Alan Amron

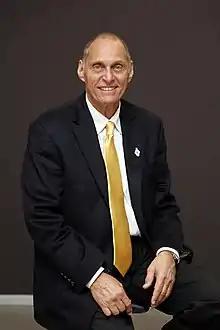
Inventor of the Sticky Note Lecture 2016

Alan Amron (born November 20, 1948) is an American inventor who holds 40 United States patents. Amron invented the Photo Wallet and Battery operated water guns.